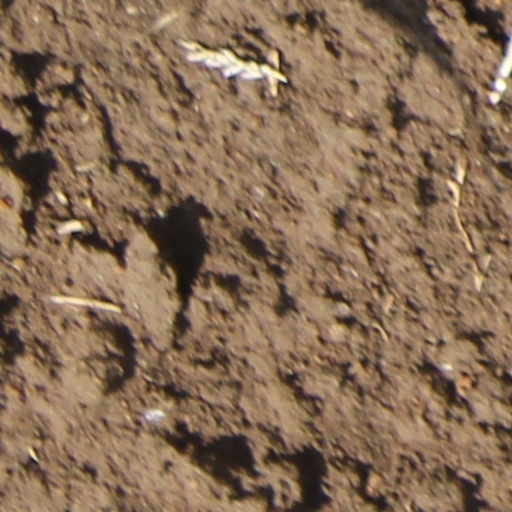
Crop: wheat